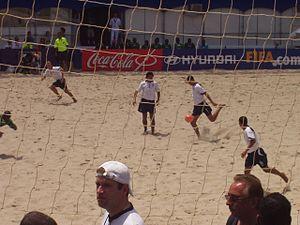
Les lois du football de plage déterminent les règles du jeu du football de plage.
La loi 8 du football de plage fait partie des lois régissant le football de plage, maintenues par l'International Football Association Board. La loi 8 se rapporte au coup d’envoi et à la reprise du jeu.
Cette page propose un accès chronologique aux événements ayant marqué l'histoire du football de plage.
La loi 11 du football de plage fait partie des lois régissant le football de plage, maintenues par l'International Football Association Board. La loi 11 se rapporte aux fautes et incorrections.